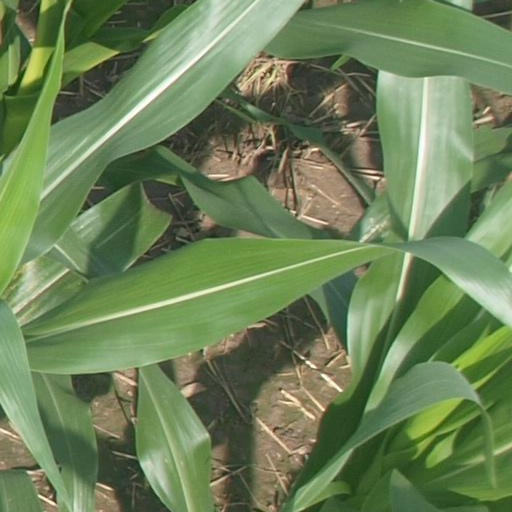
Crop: maize; corn